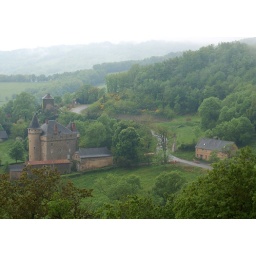
View from house of castle below, in the hamlet of Mazerolle